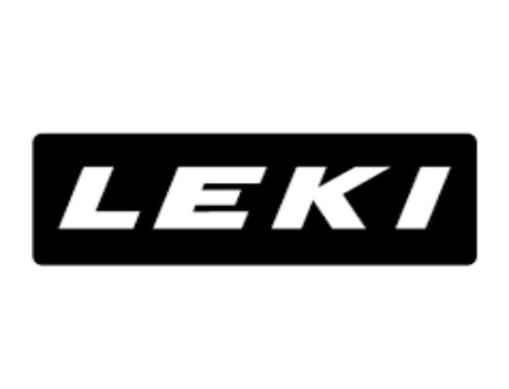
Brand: leki
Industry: Sports